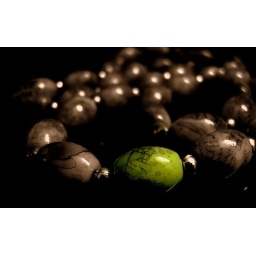
A spot of green in a sea of brown